Madras Cafe

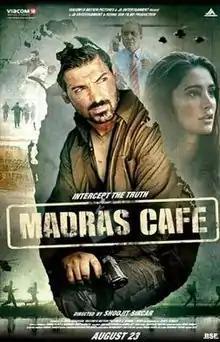
Theatrical release poster

Madras Cafe is a 2013 Indian Hindi-language political action thriller film directed by Shoojit Sircar and produced by John Abraham and Ronnie Lahiri under the banners JA Entertainment and Rising Sun Films. The film stars John Abraham, Nargis Fakhri and Raashii Khanna (in her film debut) in the lead roles. The film is set in the late 1980s and early 1990s, during the time of Indian intervention in the Sri Lankan civil war and assassination of Indian Prime Minister Rajiv Gandhi. The film revolves around an Indian soldier who is appointed by the intelligence agency R&AW to head covert operations in Jaffna shortly after Indian peace-keeping force was forced to withdraw.